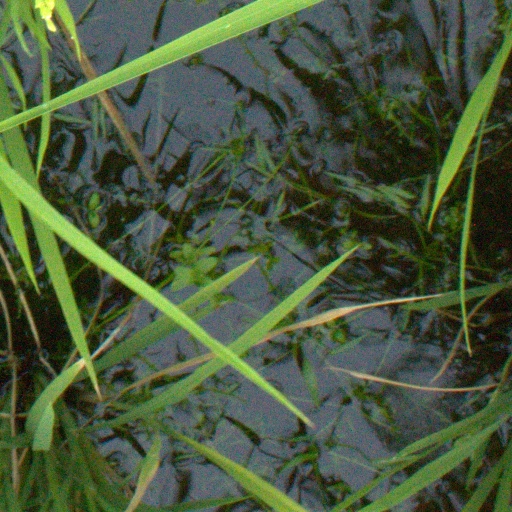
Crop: rice